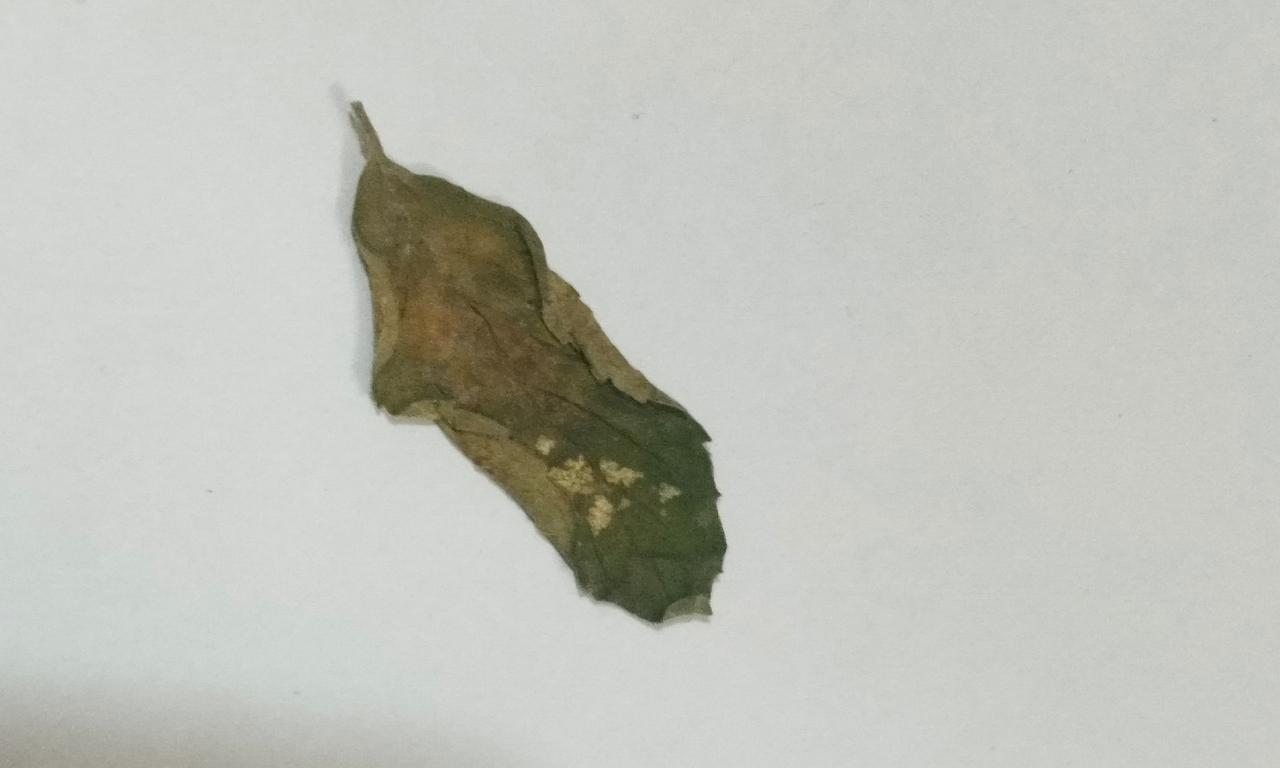
Label: Dried